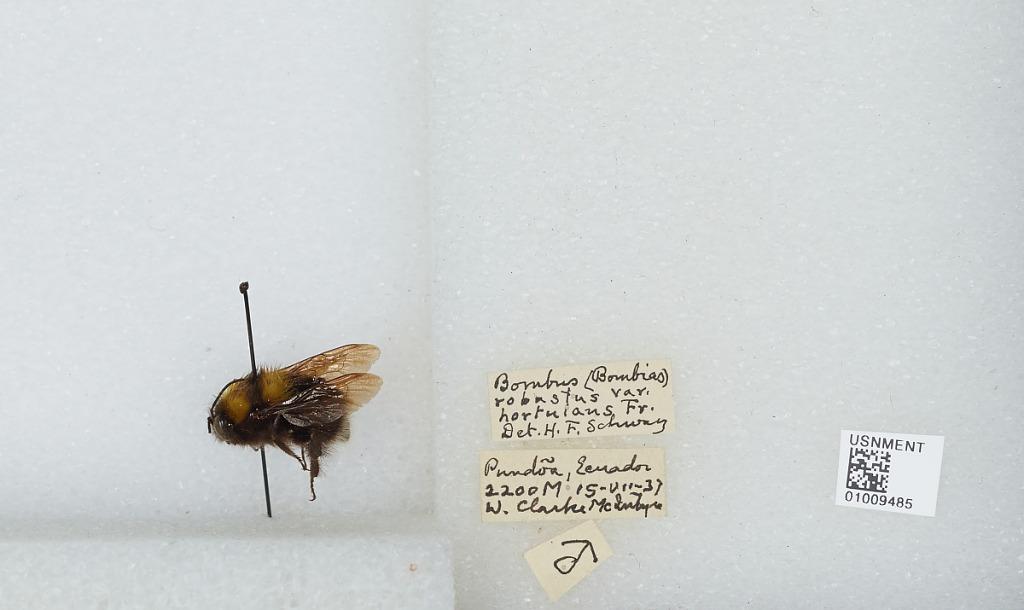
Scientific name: Bombus (Robustobombus) hortulanus Friese
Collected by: W. McIntyre
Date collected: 1937-7-15
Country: Ecuador
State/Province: Tungurahua
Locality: Pund?a
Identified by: Schwarz, H. F.